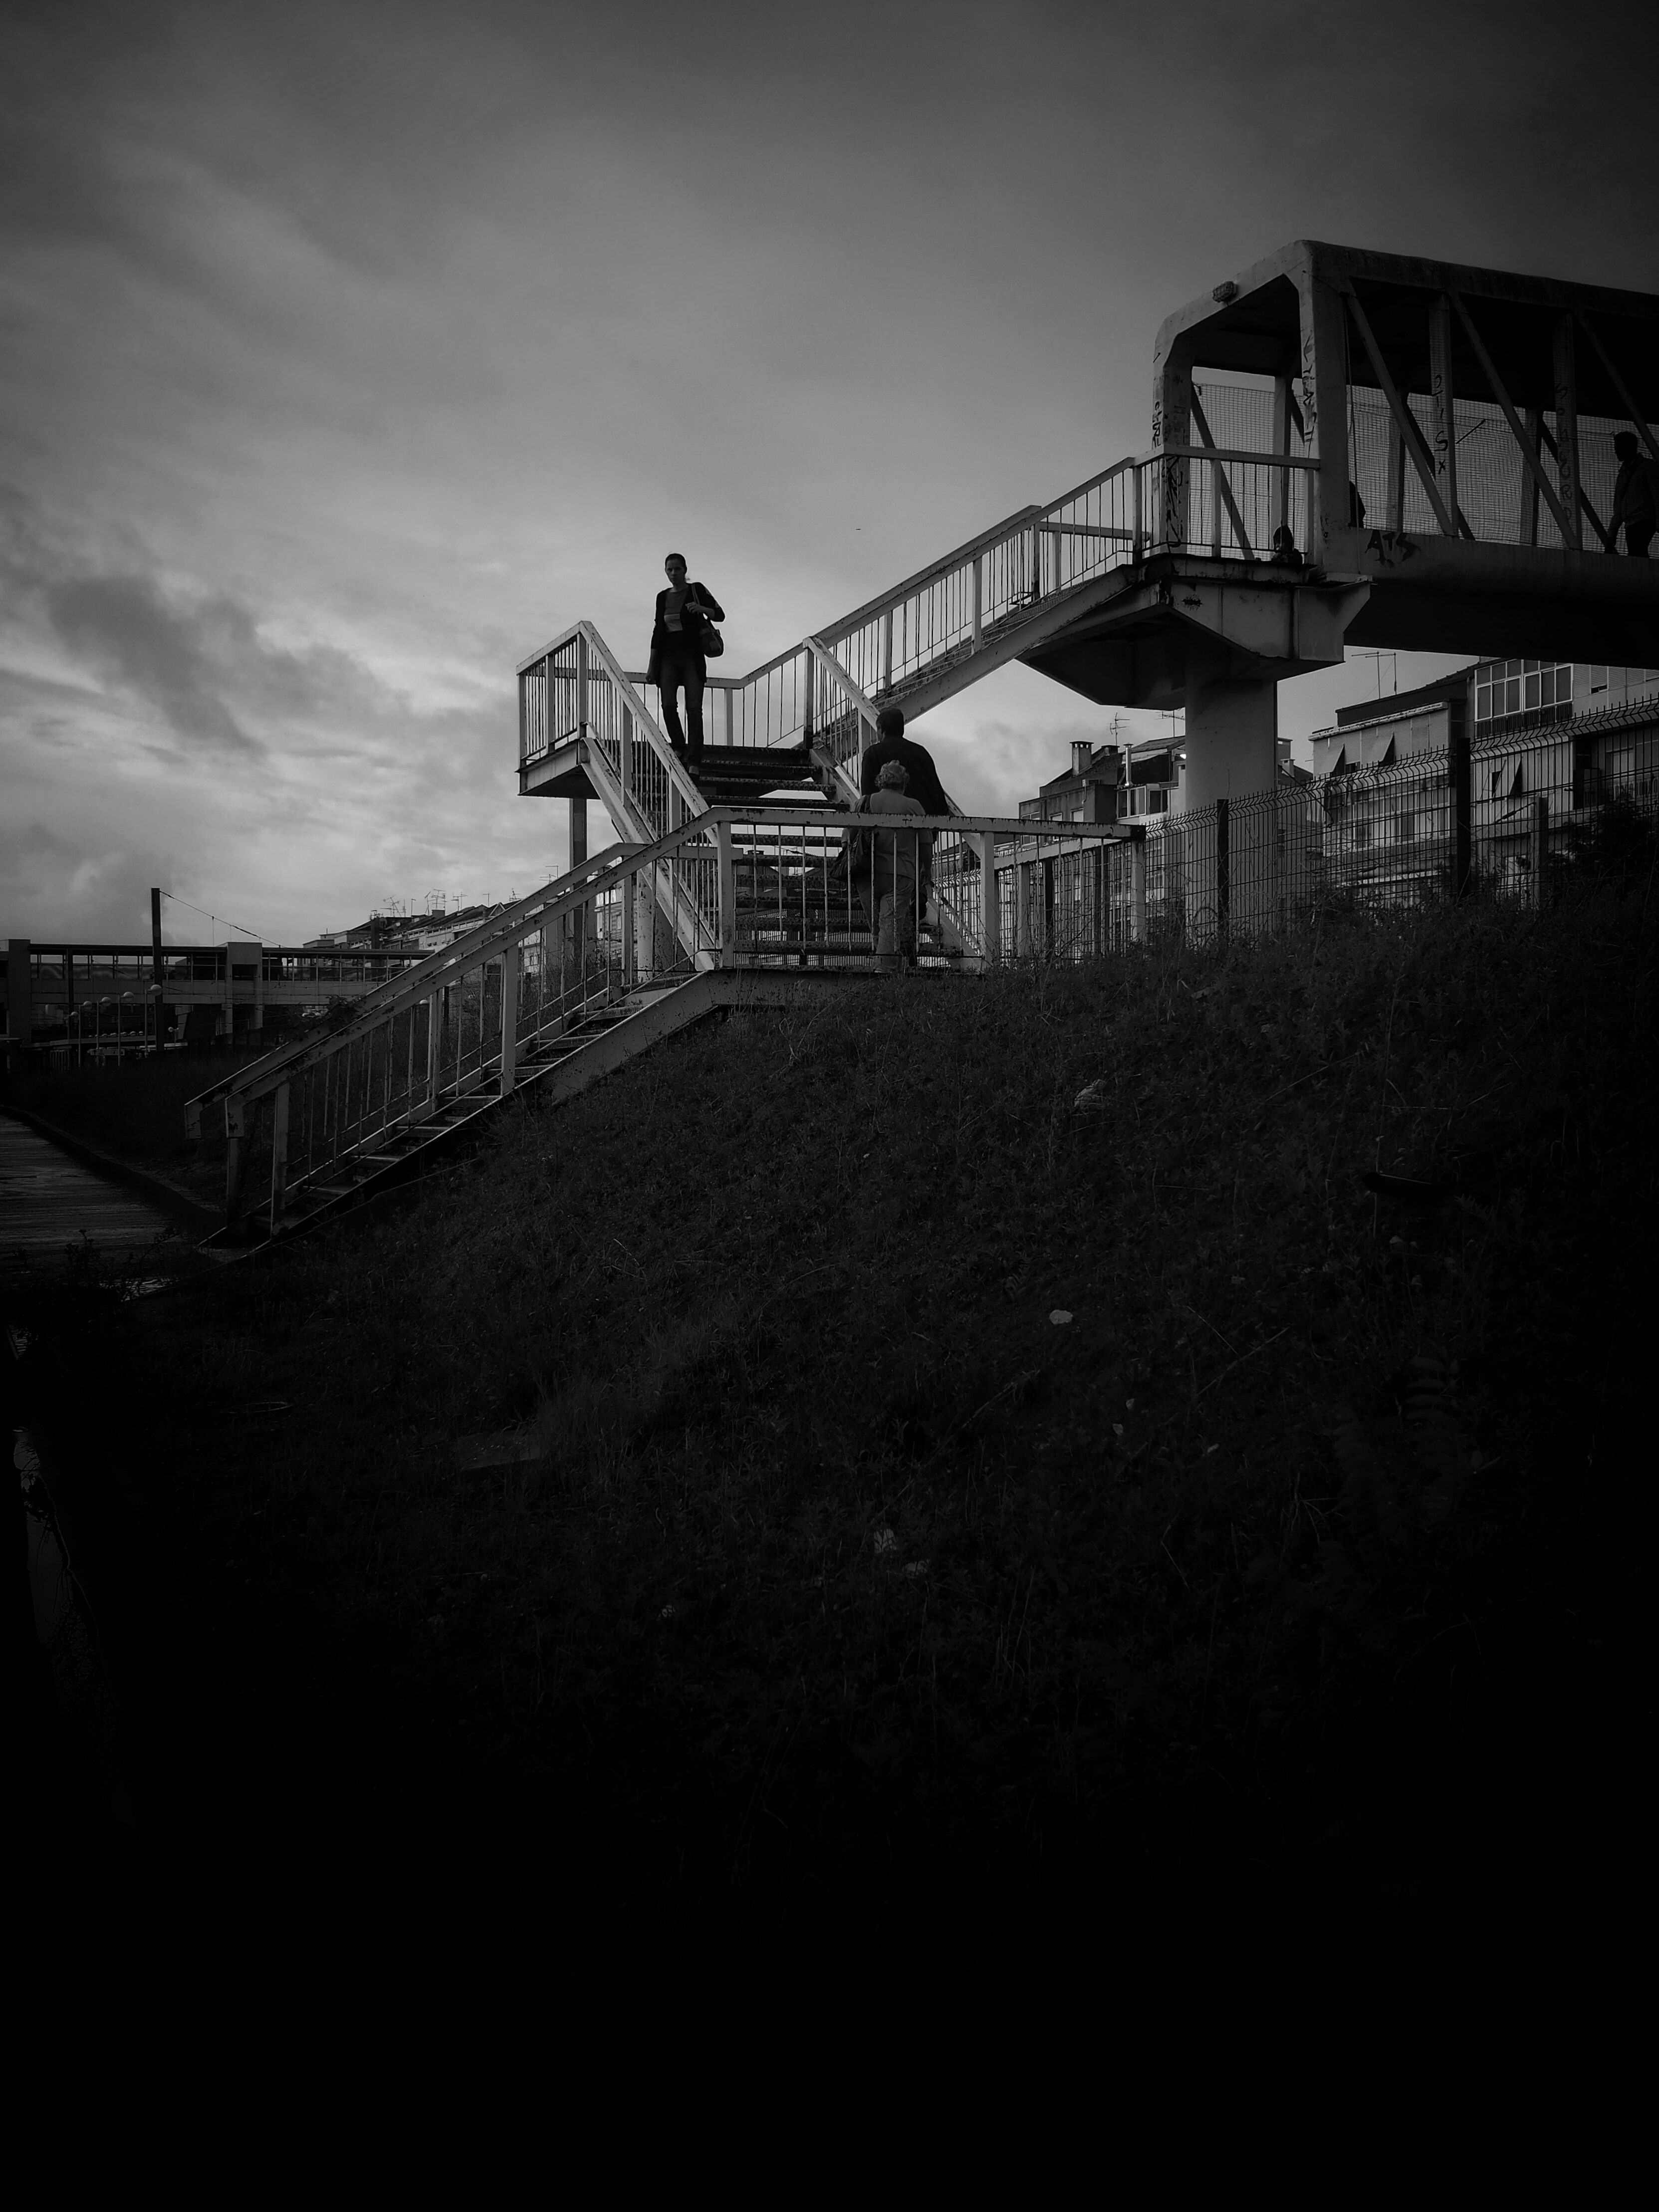
silhouette, light, cloud, black and white, people, sky, white, street, night, photography, morning, urban, train, social, dusk, evening, reflection, lens, darkness, black, monochrome, streetphotography, bw, blackandwhite, blackwhite, streets, best, moments, public, olympus, prime, pretoebranco, rua, omd, streetphoto, silhouettes, shape, 18, 17mm, lisboa, lisbon, moment, unposed, pretobranco, preto, omdem5, sp, pb, inpublic, fotografiaderua, streetmoments, lavinha, monochrome photography